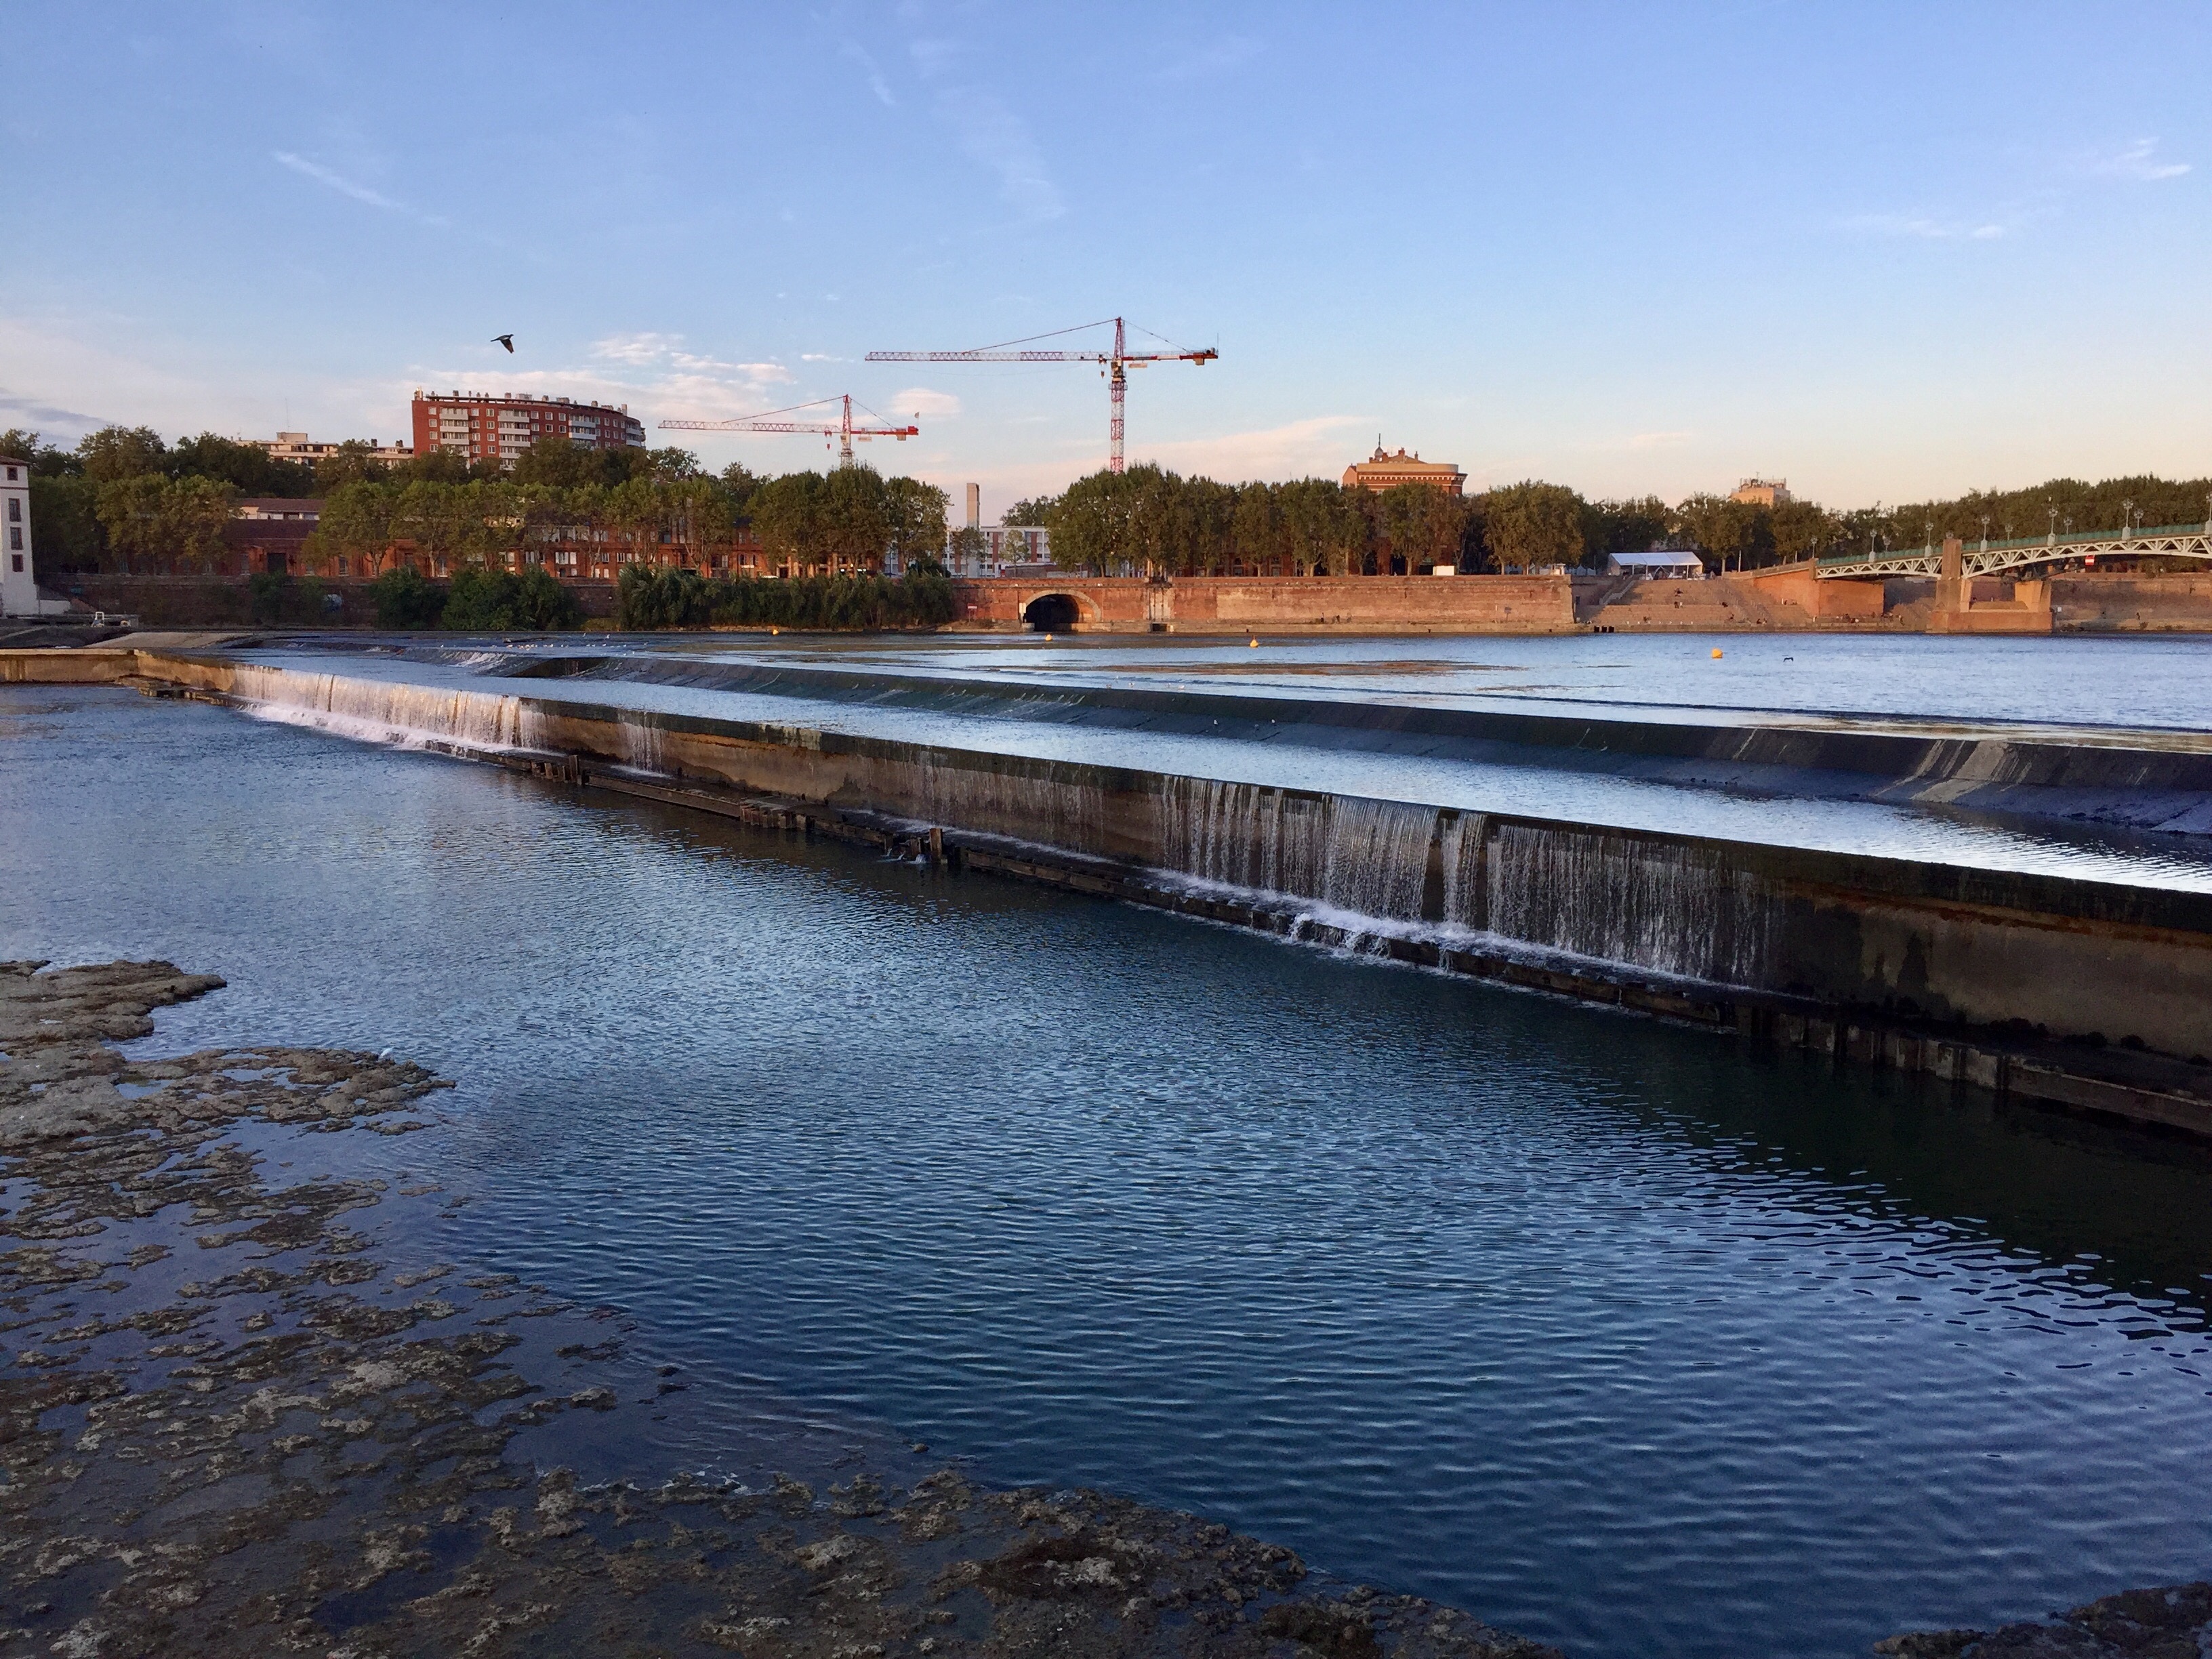
work, water, bridge, shore, lake, river, canal, reflection, reservoir, waterway, body of water, lock, channel, panama